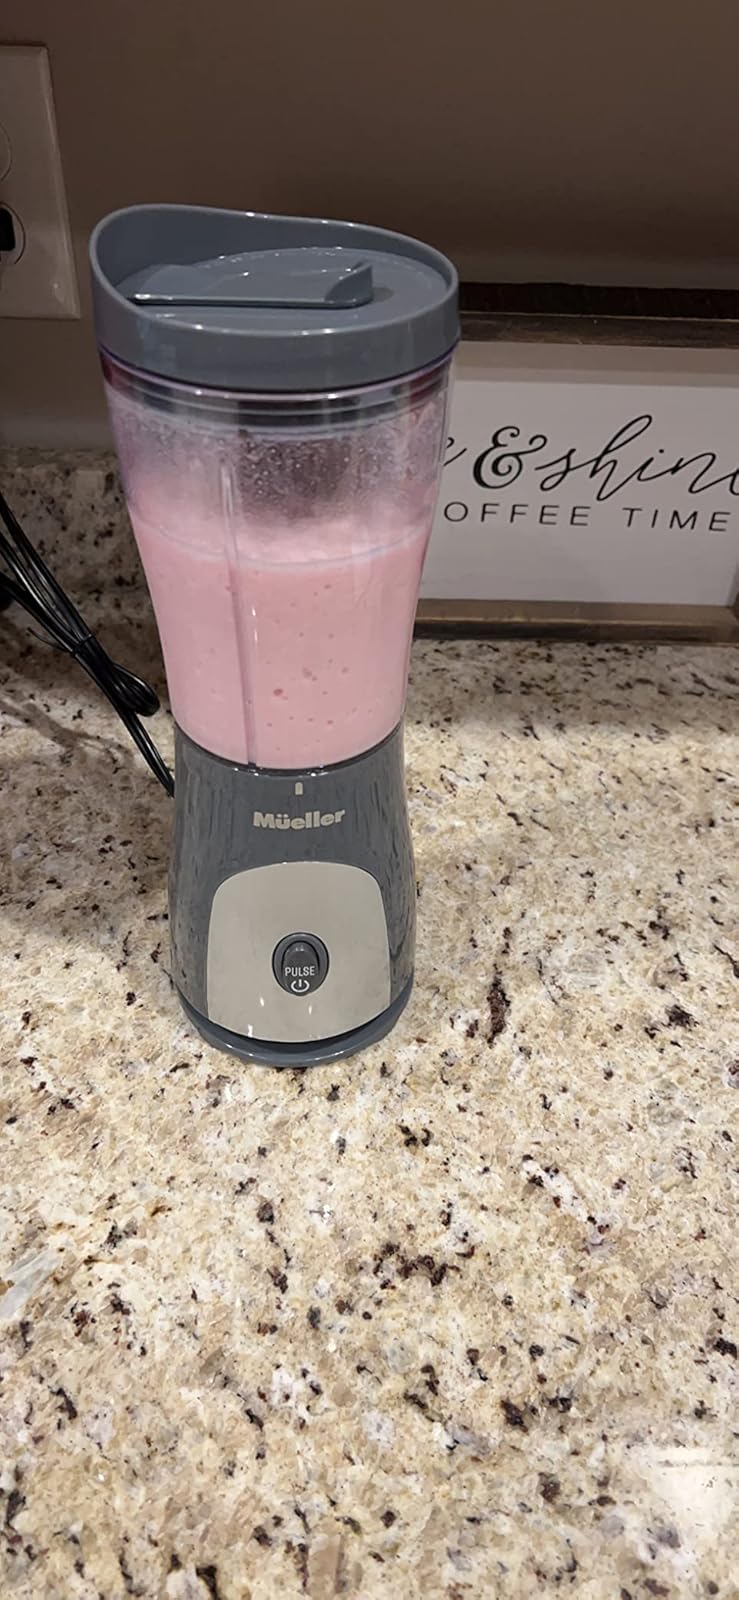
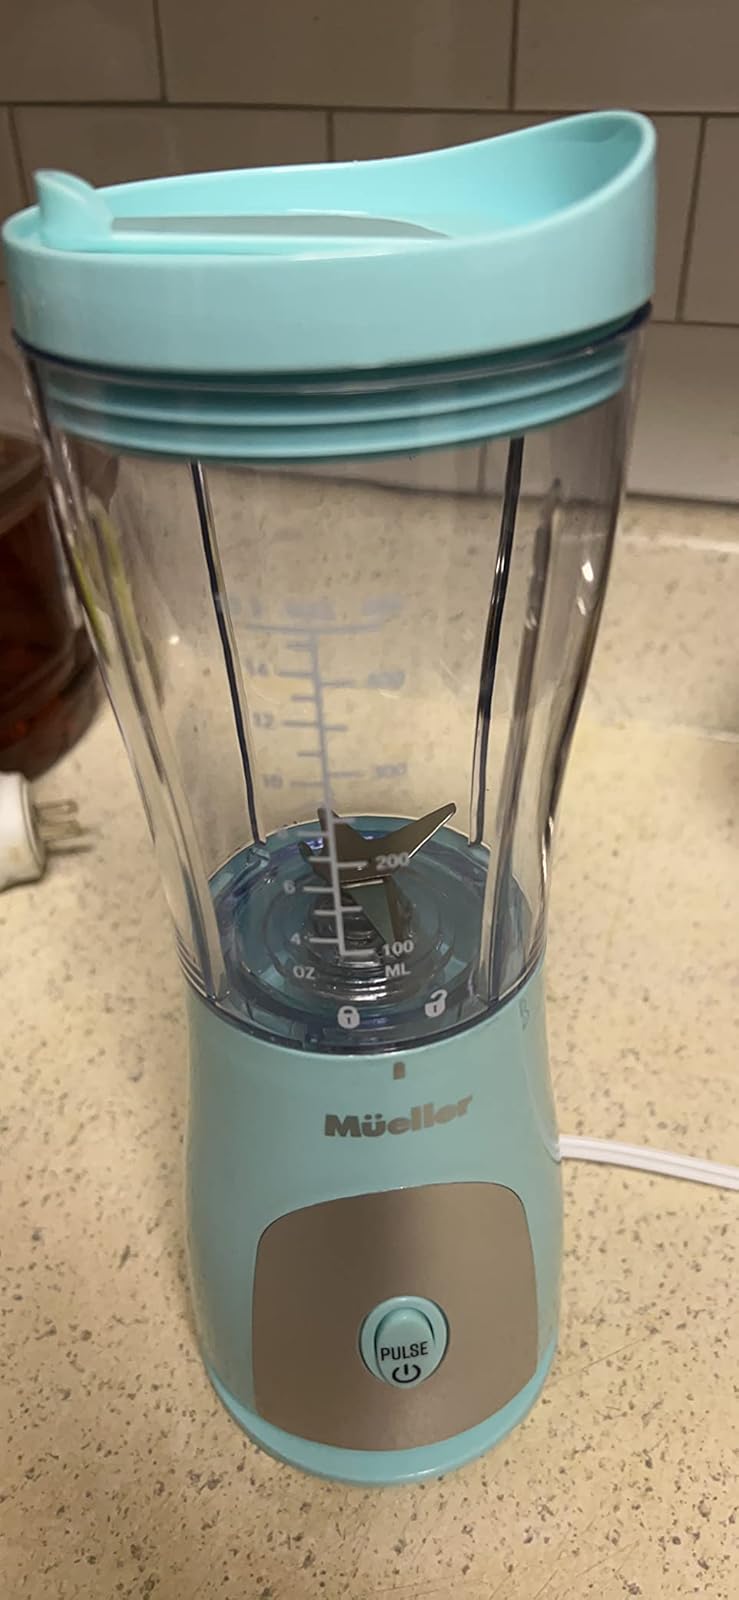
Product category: items_blender
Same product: no